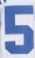
Number: 5